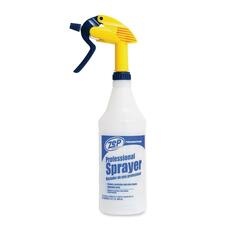
Zep Professional Spray Bottle - Adjustable Nozzle - Clear - 1 Each
Brand: ZEP
High-output Professional Sprayer delivers more than three cubic centimeters per pull. Its ergonomic trigger allows three-finger pulls, reducing fatigue while the adjustable nozzle offers a range of sprays from a fine mist to a 30' stream. Graduated measurement marks on the Sprayer simplify the mixing process. Designated area on the bottle allows you to label contents for future identification.
Category: Home & Garden > Lawn & Garden > Gardening > Gardening Tools > Lawn & Garden Sprayers